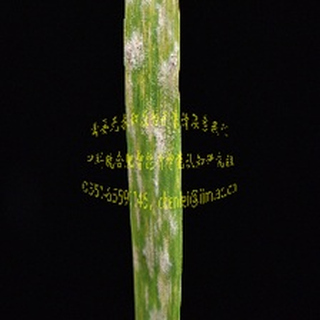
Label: wheat_mildew